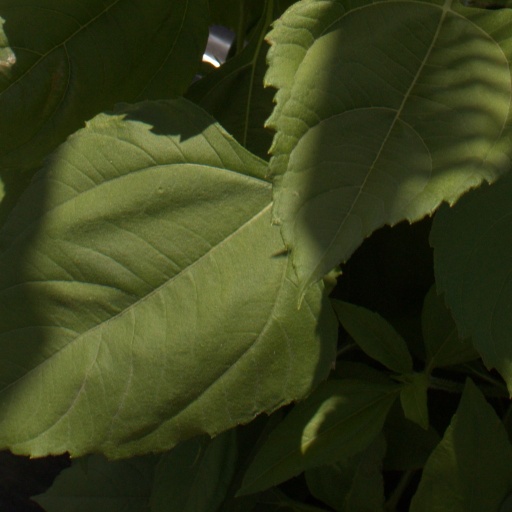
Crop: Jerusalem artichoke